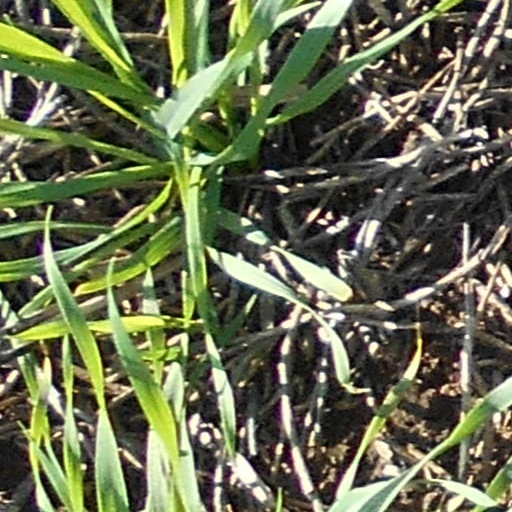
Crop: wheat